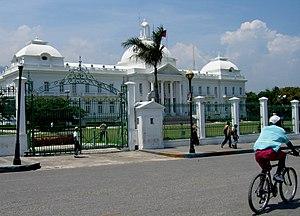
Le Palais présidentiel (Palais National) d'Haïti à Port-au-Prince, aussi connue comme la Maison Blanche haïtienne. Il s'est effondré en raison d'un tremblement de terre de 7,0 sur l'échelle de Richter le 12 Janvier 2010. origine: https://flickr.com/photo_zoom.gne?id=135500657&amp
Le Palais national ou Palais présidentiel est un ancien édifice situé à Port-au-Prince, capitale d'Haïti qui abritait, de 1918 à 2010, le siège de la Présidence de la République. Sévèrement endommagé lors du séisme de janvier 2010 qui a provoqué l'effondrement de la couverture et du premier étage, il est détruit en septembre 2012.
Georges Baussan, né en 1874 et mort en 1958, est un architecte haïtien.
Port-au-Prince est la capitale et la plus peuplée des communes d'Haïti, dont l'aire urbaine compterait près de 2 754 812 habitants appelés Port-au-Princiens et Port-au-Princiennes. Du point de vue administratif, Port-au-Prince est à la fois le chef-lieu du département de l'Ouest et de l'arrondissement de Port-au-Prince.